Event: Nepal Earthquake
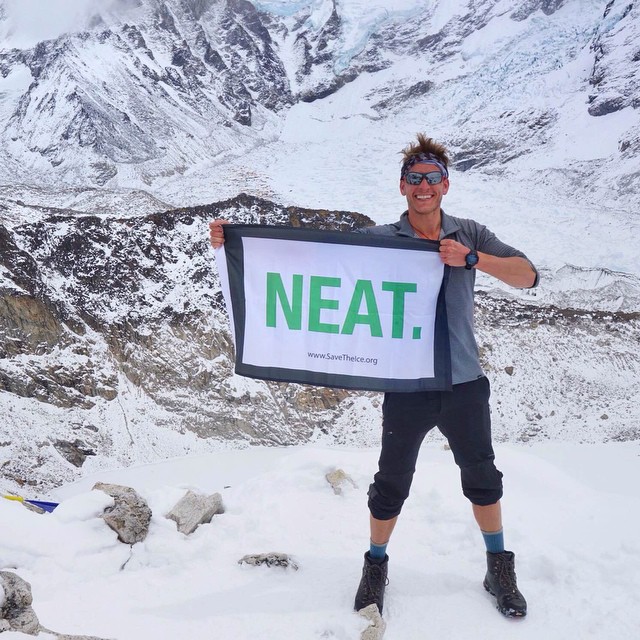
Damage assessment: no_damage